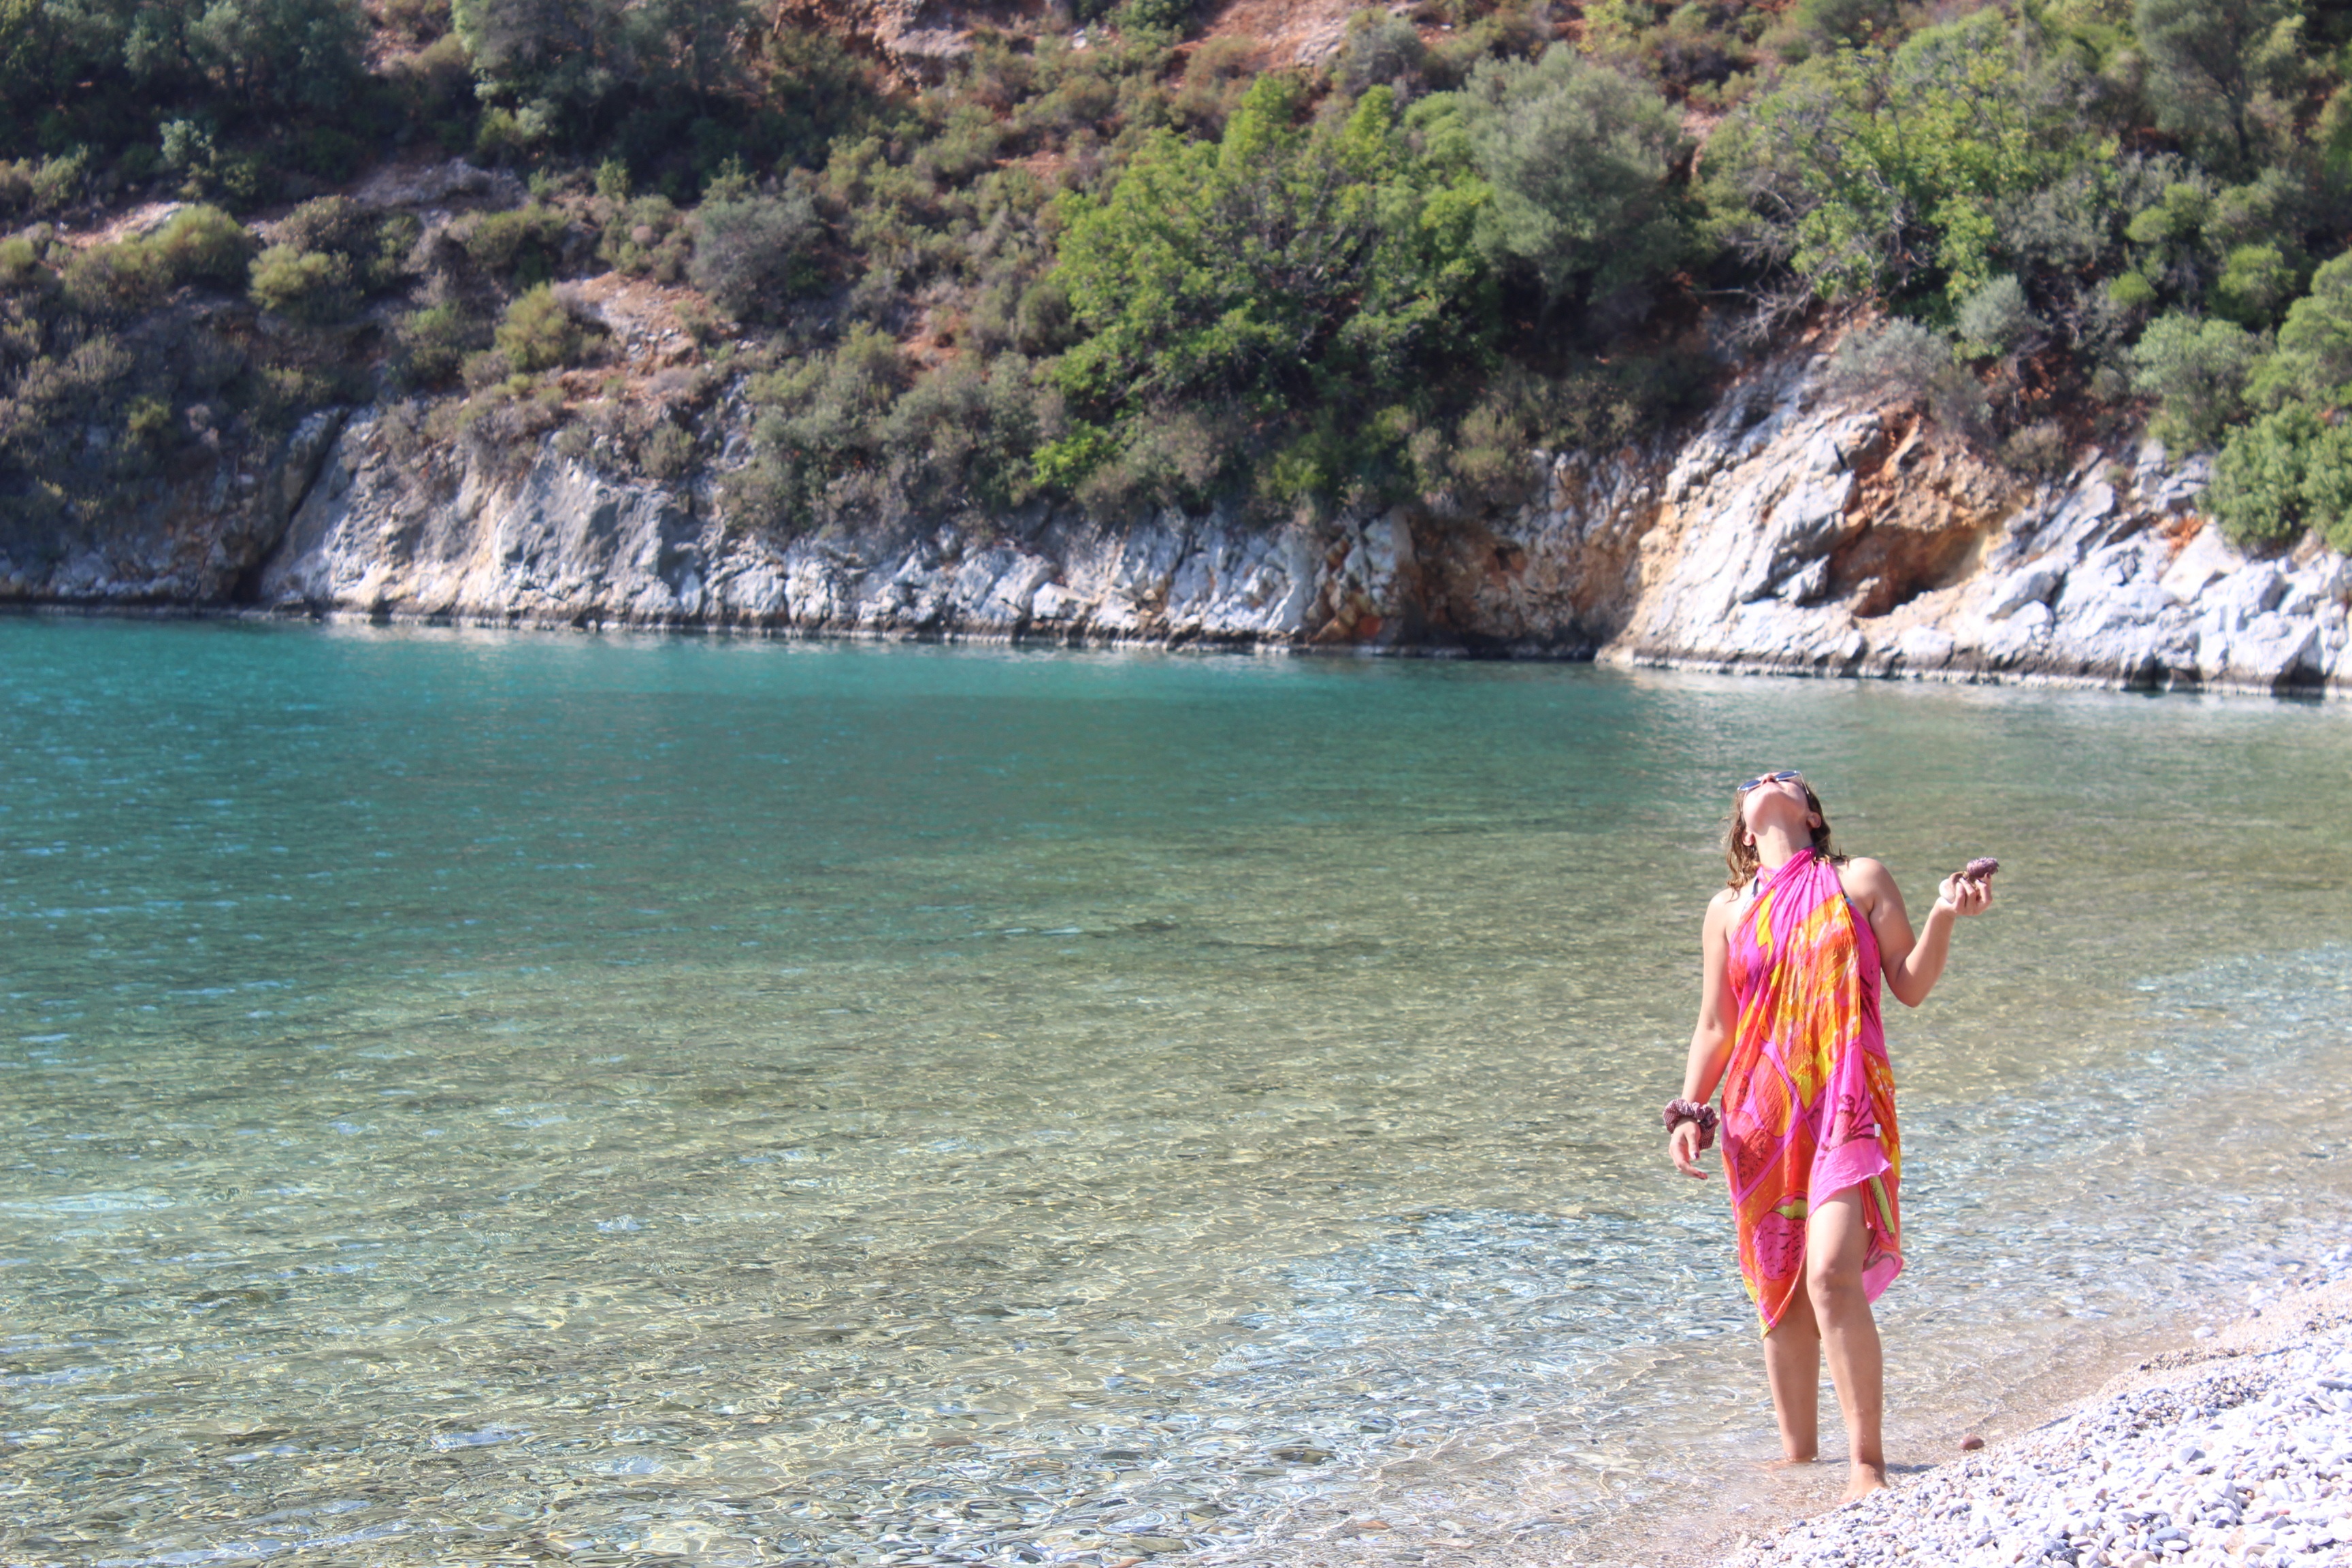
beach, sea, coast, nature, vacation, cliff, bay, island, turkey, caribbean, desire, mugla, akbuk